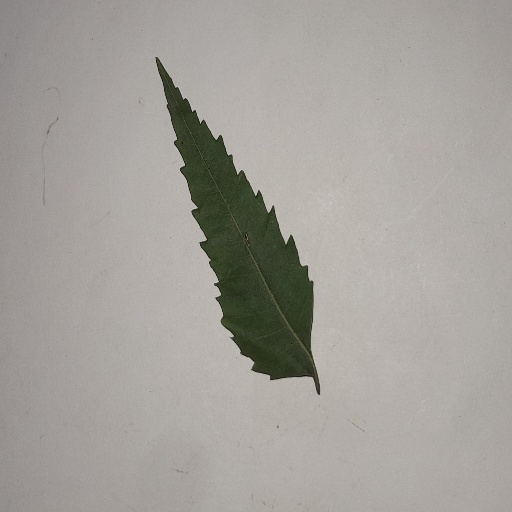
Species: Neem
Leaf condition: Healthy Leaf